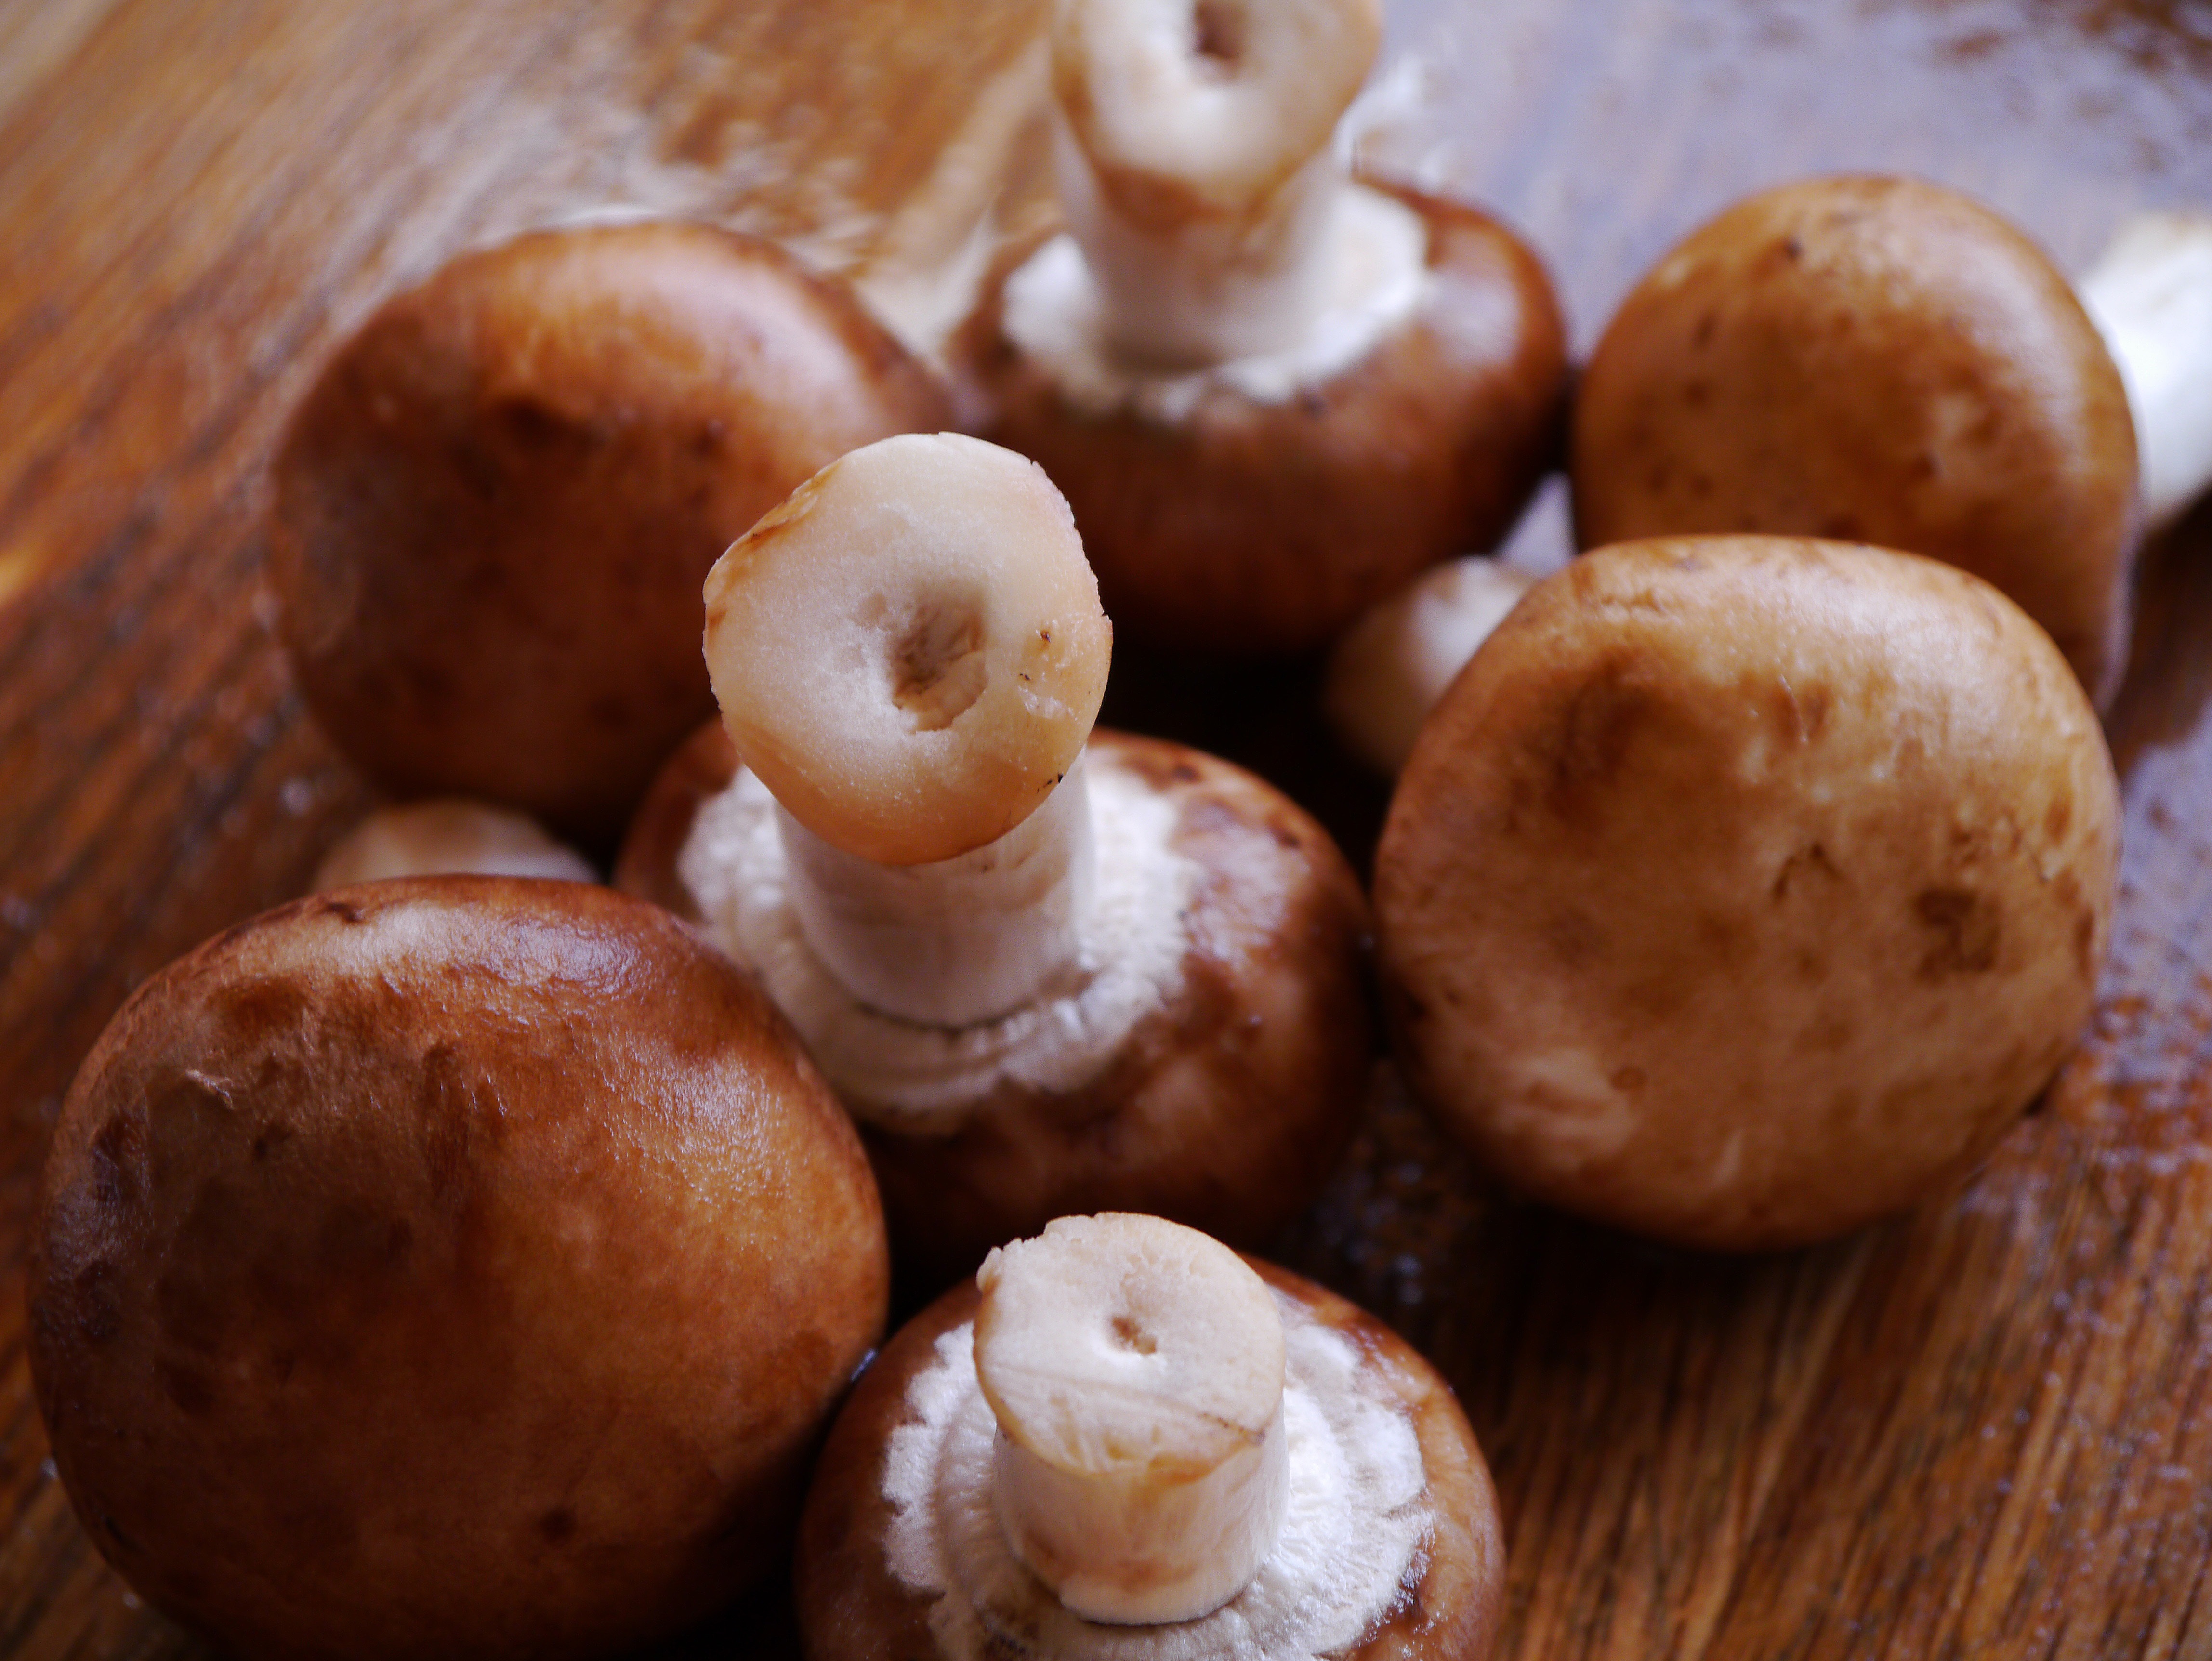
nature, wild, food, cooking, ingredient, produce, natural, fresh, mushroom, healthy, season, fungus, nutrition, fungi, cap, raw, edible, organic, agaricus, edible mushroom, shiitake, agaricomycetes, agaricaceae, champignon mushroom